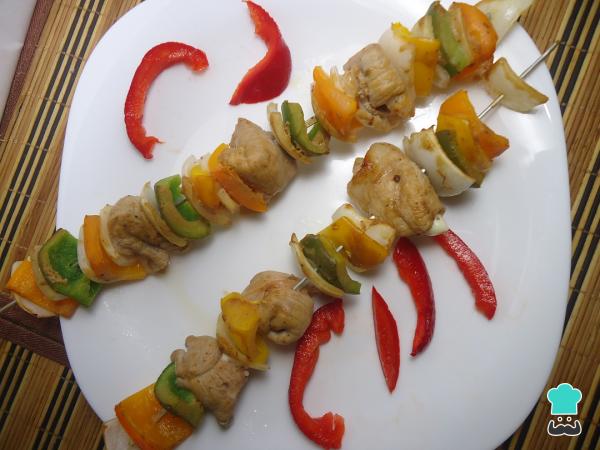
Pasado este tiempo sacamos las brochetas de res con queso del horno y ya estarán ¡listas! para poder ser degustadas. ¡Buen provecho!Y si os gustan las brochetas en general, no os perdáis estas recetas que os recomendamos:Brochetas de bacalao marinadoBrochetas vegetarianas con salsa de sojaBrochetas de albóndigas